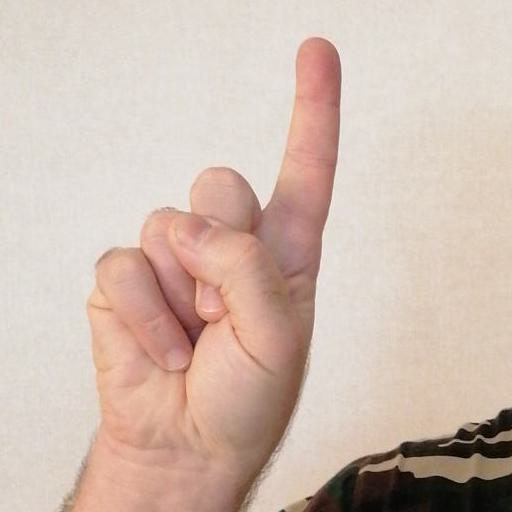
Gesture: one